Manoella Torres

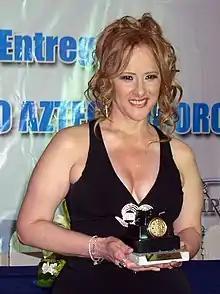
Manoella Torres being awarded as "Star of the Century" with the "Golden Aztec Calendar" by the Mexican Association of Journalists of Radio and TV

Manoella Torres (born April 21, 1954) is an American singer and actress of Puerto Rican descent based in Mexico who has had an extensive career that continues to this day. She has recorded over 350 songs by famous songwriters including Armando Manzanero, Juan Carlos Calderón, Juan Gabriel, Manuel Alejandro, Felicia Garza and Rafael Pérez Botija.